Mellerud rabbit

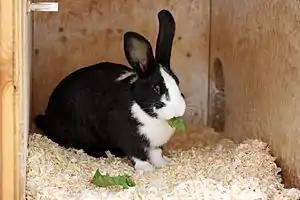
Young Mellerud rabbit

The Mellerud rabbit is a Swedish variety of rabbit of medium size that comes in albino or black with white markings. The Mellerud rabbit has official landrace status in Sweden and is considered a critically endangered variety.